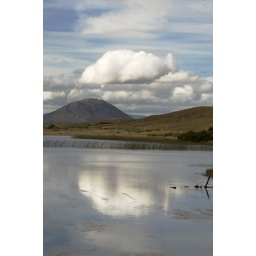
This is taken just off the Oughterard to Clifden road near the Quiet Man bridge looking back into Connemara.